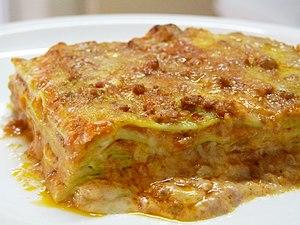
Les lasagnes sont des pâtes alimentaires en forme de larges plaques. Il s'agit également de la préparation utilisant ces mêmes pâtes et généralement faite de couches alternées de pâtes, de fromage et d'une sauce tomate avec de la viande, bien qu'il en existe au poisson, notamment au saumon, et végétariennes.